Narita International Airport Corporation

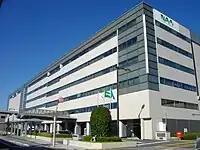
Corporate Headquarters

, abbreviated NAA, is a parastatal company responsible for the management of Narita International Airport in Japan. It is the successor to the which was established on 30 July 1966. NAA was privatized on April 1, 2004.